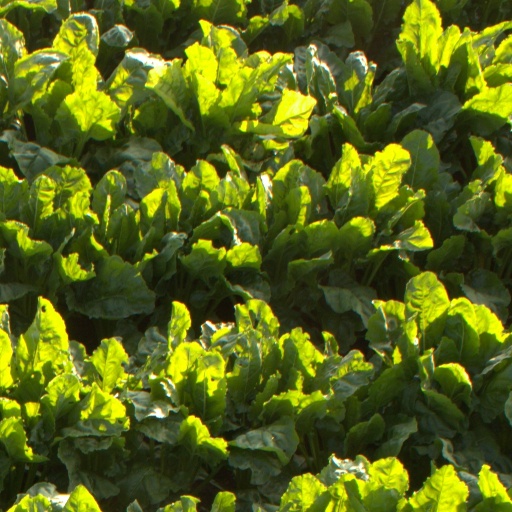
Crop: sugar beet